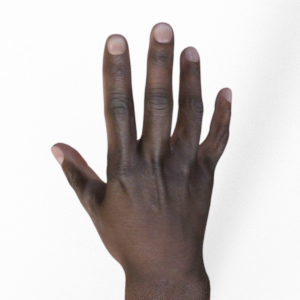
Label: paper